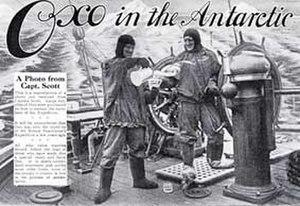
L’expédition Terra Nova, officiellement la British Antarctic Expedition 1910, est la troisième expédition britannique en Antarctique au XXᵉ siècle, et une des plus marquantes de l'âge héroïque de l'exploration en Antarctique. Menée entre 1910 et 1913 par Robert Falcon Scott aux fins de recherches scientifiques et d'explorations géographiques, et surtout d'offrir le pôle à la couronne d'Angleterre, elle se termine tragiquement.
OXO est une gamme de produits alimentaires.